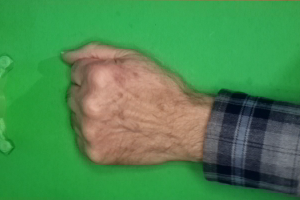
Label: rock